Manchester Metrolink

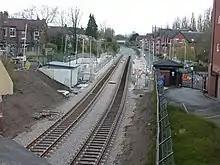
Phase 3 included the re-opening of the disused railway line through Didsbury

In Phase 2, the Metrolink network was extended westwards to Eccles along the new Eccles Line, as part of the 1990s urban regeneration of Salford Quays, increasing the total Metrolink route length to . The extension cost £160million (equivalent to £million in ) and was funded by the GMPTA, the ERDF and private developers. It was constructed 1997–99 by Altram (a consortium of Serco, Ansaldo and John Laing) and six new AnsaldoBreda T-68A trams were bought to operate services on the line, but were also used in other locations across the network. The line was inaugurated by Prime Minister Tony Blair on 6 December 1999 as far as Broadway tram stop as the street running section to Eccles Interchange was completed. The Broadway–Eccles section was opened on 21 July 2000, and the complete line was officially opened by Princess Anne on 9 January 2001.